Bill Sweatt

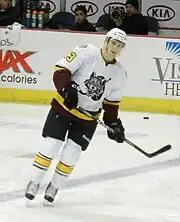
Sweatt playing for the Chicago Wolves.

In the off-season, Sweatt was traded from the Blackhawks to the Toronto Maple Leafs on June 30, 2010, along with forward Kris Versteeg. Opting not to sign with Toronto, he became a free agent on August 16, 2010. Three days later, he signed a three-year, entry-level contract with the Vancouver Canucks worth US$2.7 million, plus performance bonuses. Sweatt joined his brother Lee in the Canucks organization, who had been signed by the team three months prior.